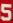
Number: 5